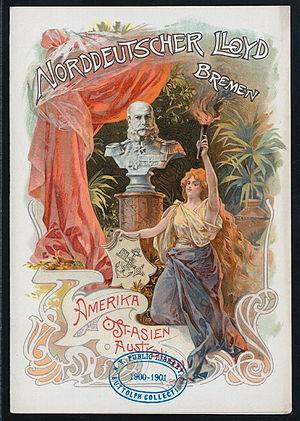
Couverture d'un menu du dîner du 13 avril 1900 servi à bord du paquebot allemand Kaiser Wilhelm der Grosse